Uncertain Glory (2017 film)

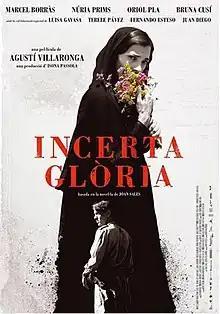
Catalan film poster

Uncertain Glory is a 2017 Spanish drama film directed by Agustí Villaronga based on the eponymous novel by Joan Sales. Shot in Catalan, its cast is led by Marcel Borràs, Núria Prims, Oriol Pla and Bruna Cusí.